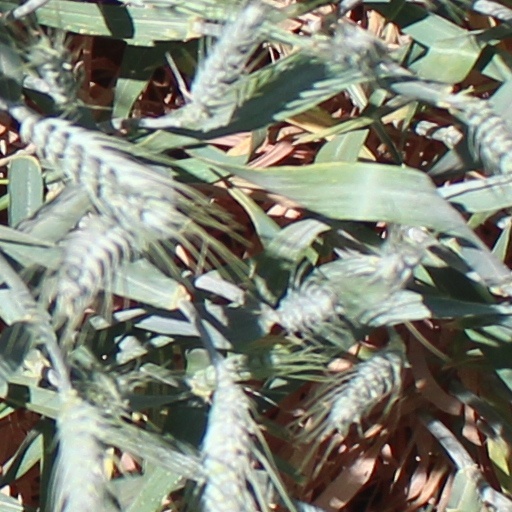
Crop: wheat